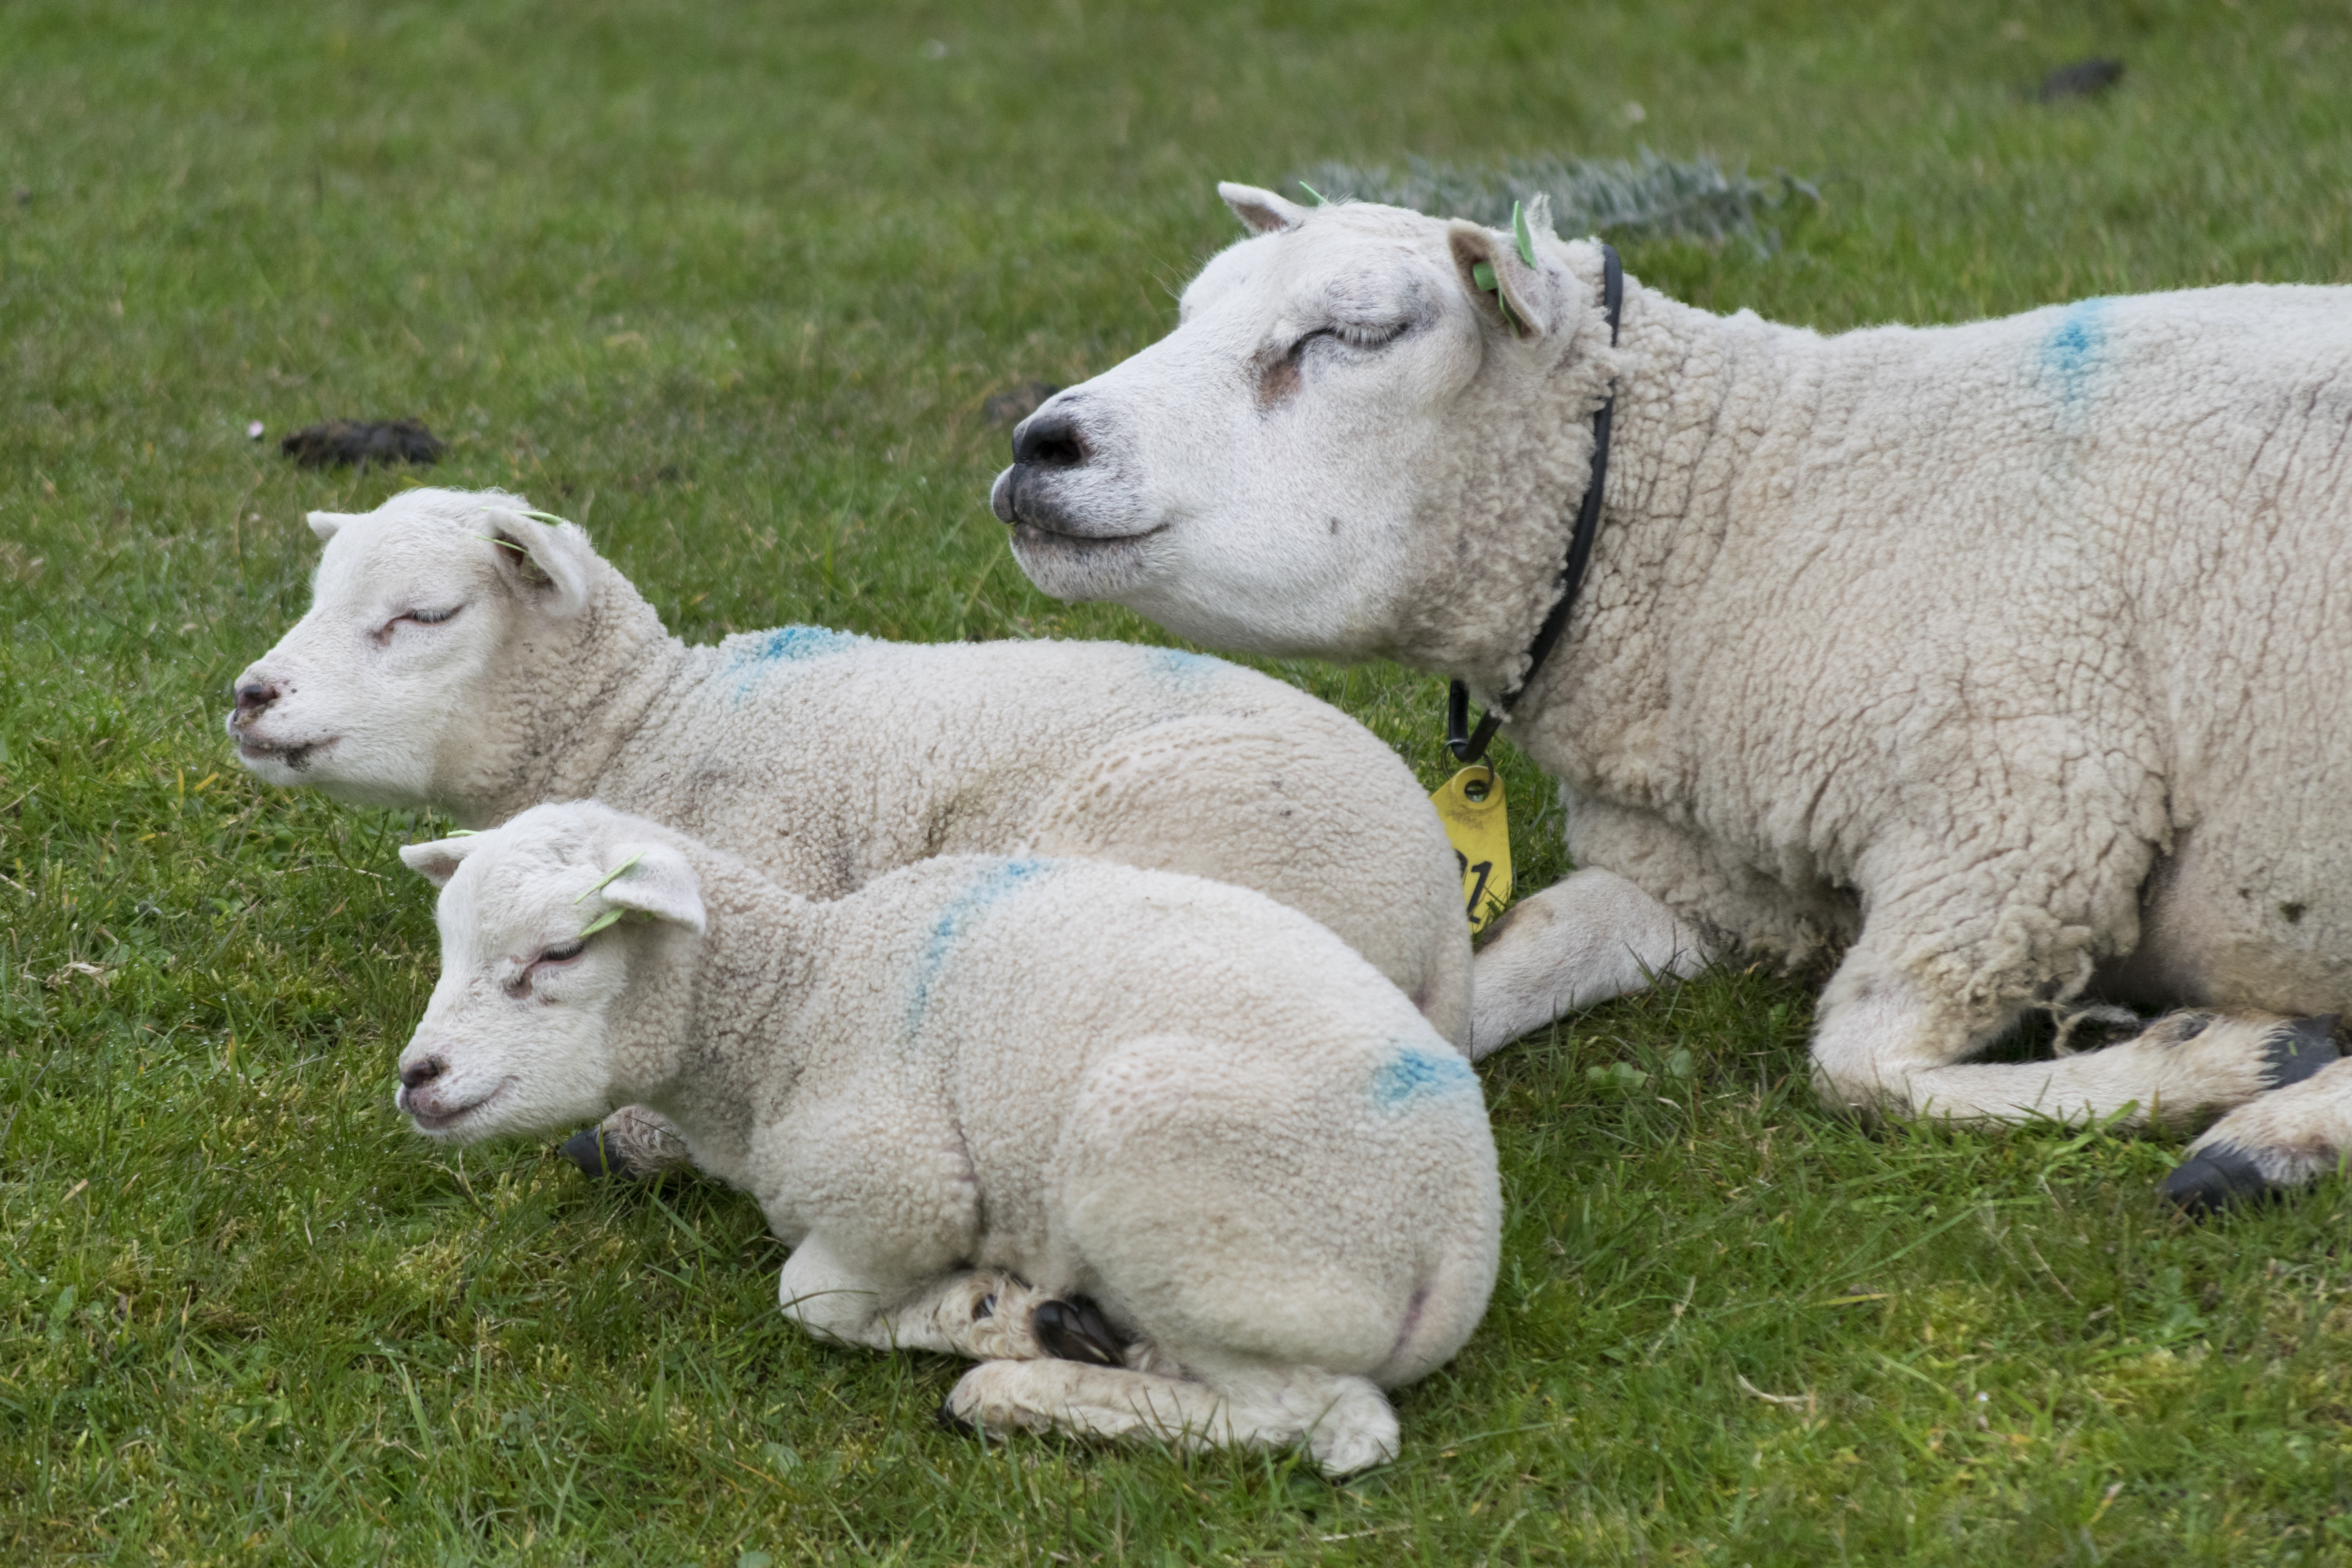
outdoor, white, animal, pasture, sheep, mammal, nikon, black, lamb, nederland, netherlands, outdoorphotography, vertebrate, sheeps, lente, natuurfotografie, naturephotographer, dordrecht, biesbosch, nederlandinfotos, blacksheep, whitesheep, nieuwemerwedeweg, cow goat family